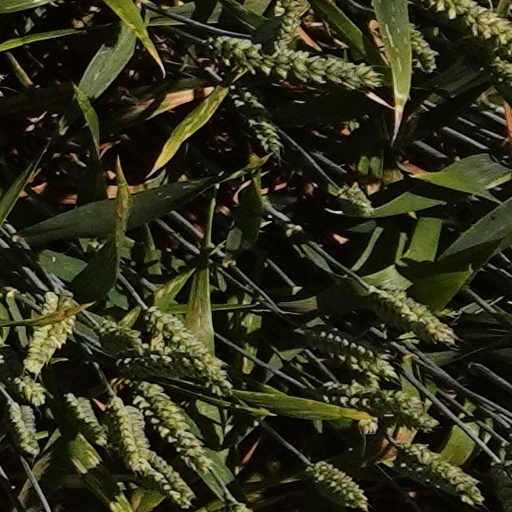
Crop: wheat